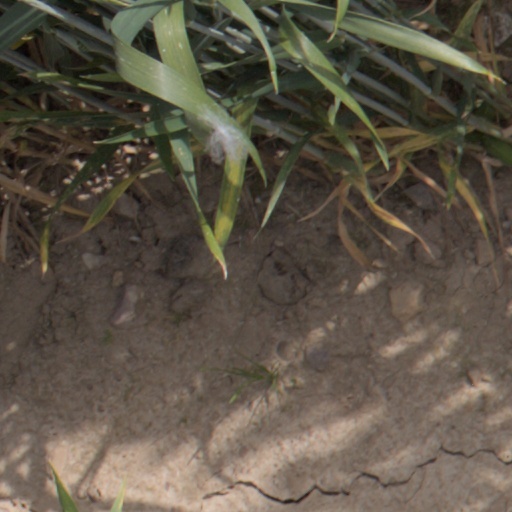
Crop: wheat